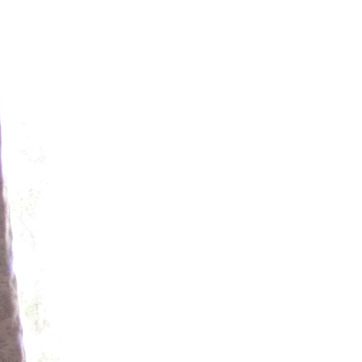
Material: glass